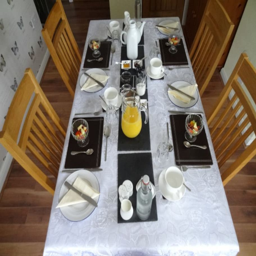
breakfast in the dining room